Assistive technology

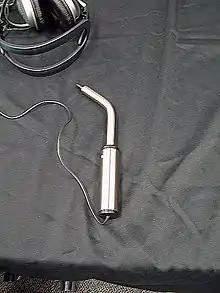
A sip-and-puff device which allows a person with substantial disability to make selections and navigate computerized interfaces by controlling inhalations and exhalations

One of the largest problems that affect disabled people is discomfort with prostheses. An experiment performed in Massachusetts used 20 people with various sensors attached to their arms. The subjects tried different arm exercises, and the sensors recorded their movements. All of the data helped engineers develop new engineering concepts for prosthetics.